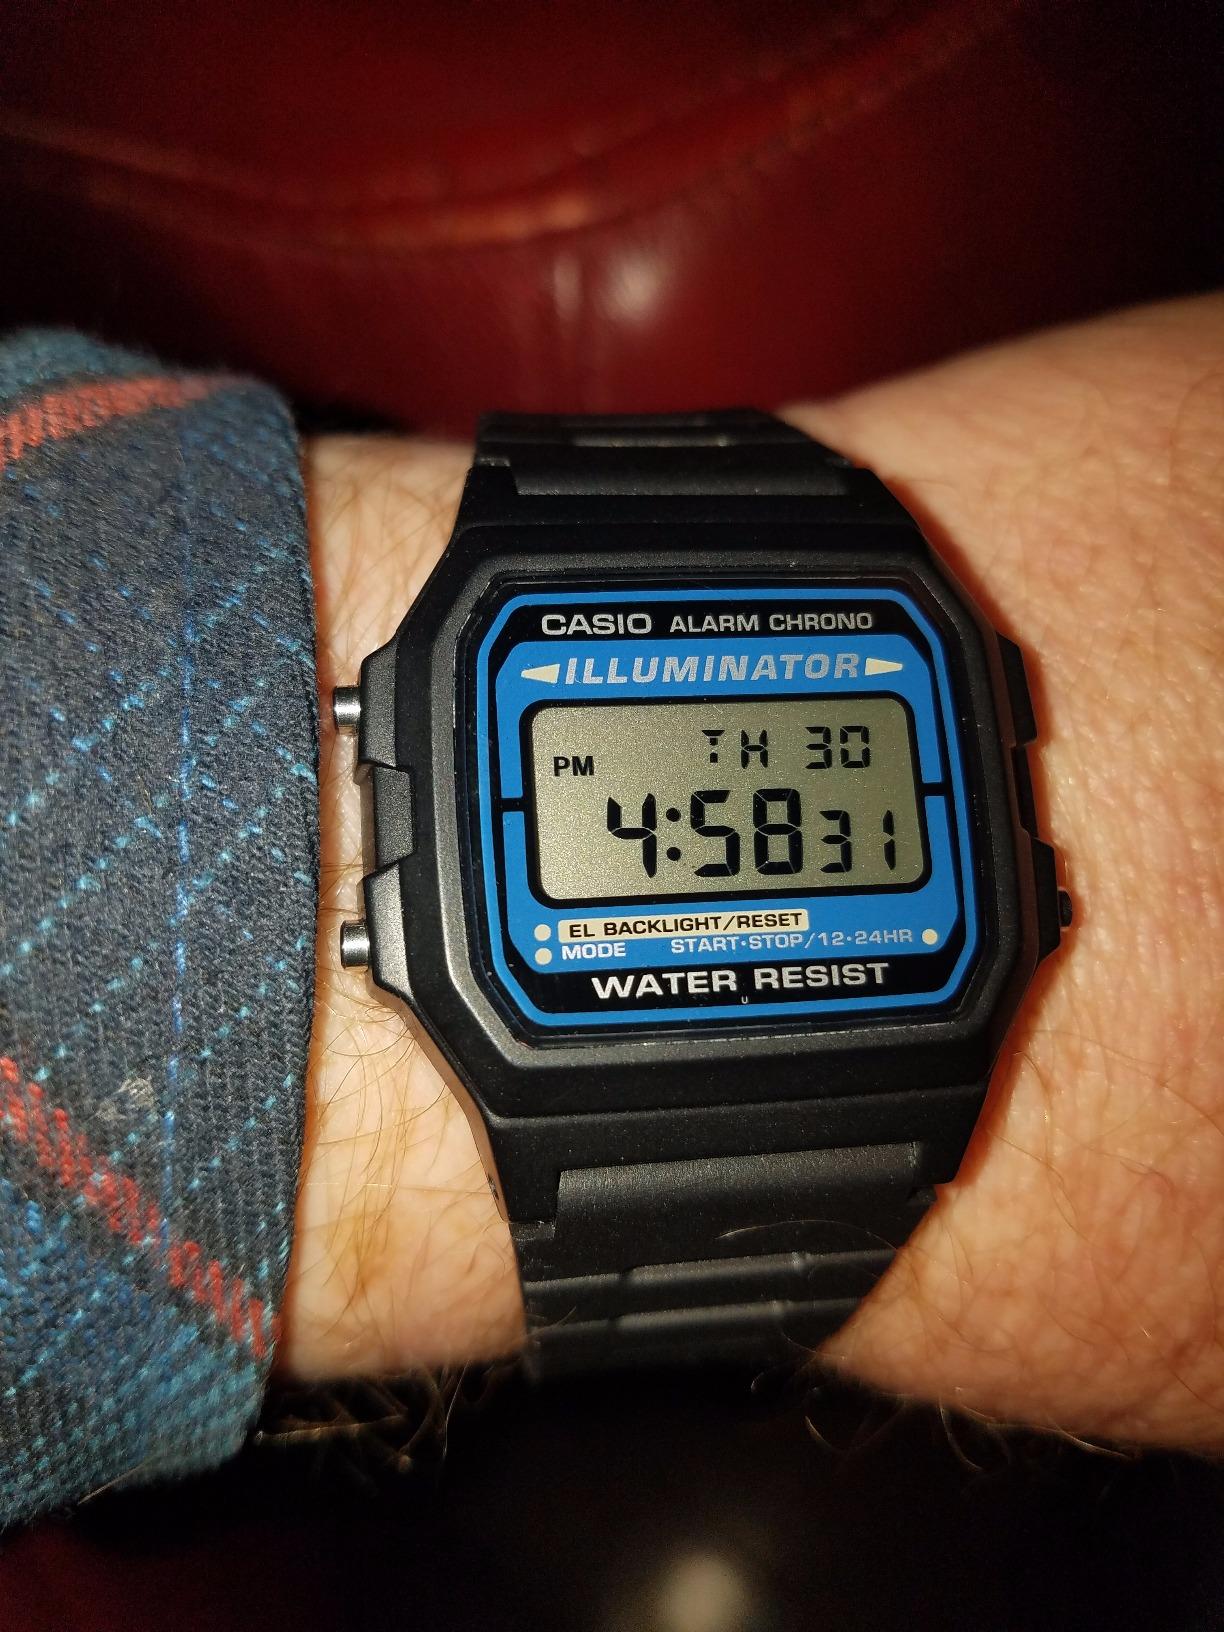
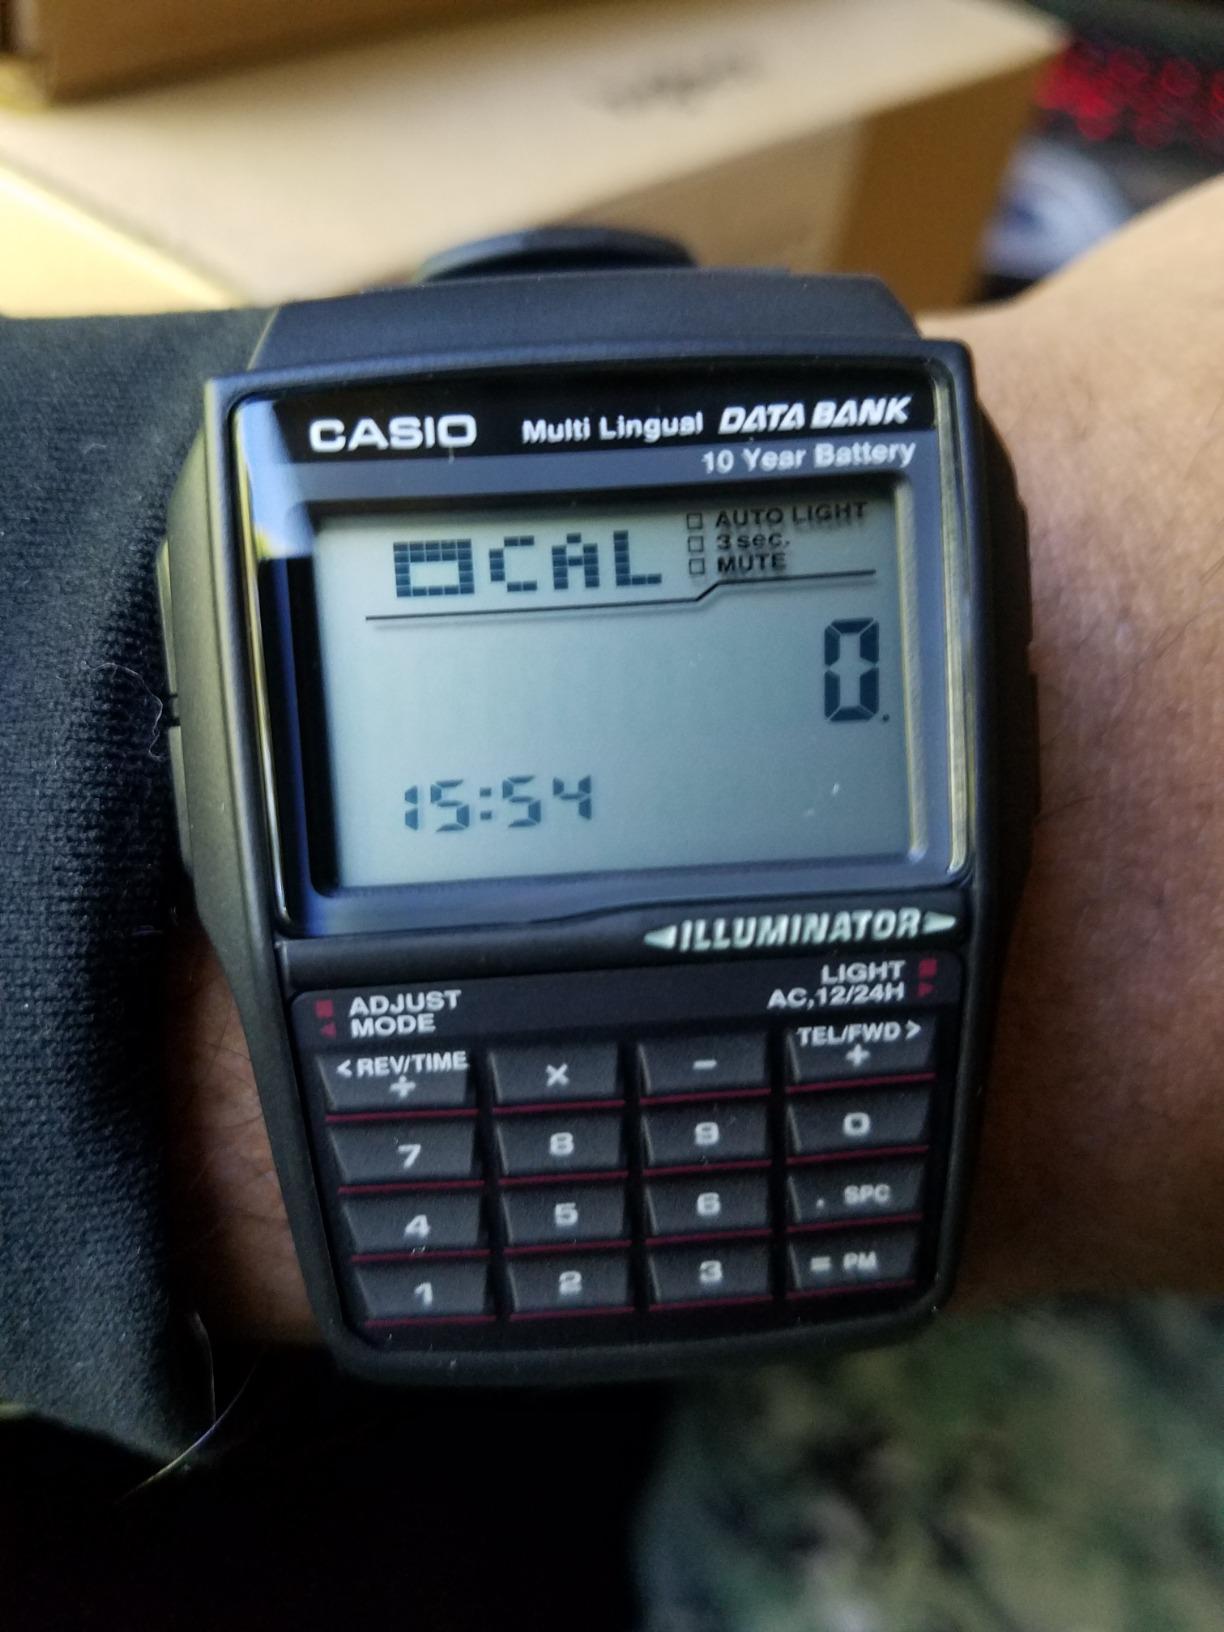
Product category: accessories_watch
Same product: no